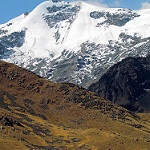
Label: mountain